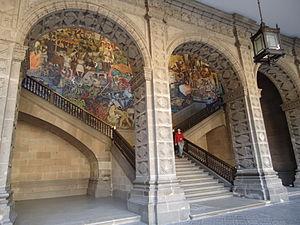
L'Épopée du peuple mexicain est une fresque du peintre mexicain Diego Rivera, réalisée sur les murs de l’escalier principal du Palais national de Mexico entre 1929 et 1935 sur commande de José Vasconcelos, le secrétaire d'éducation publique. Cette fresque appartient au mouvement du Muralisme mexicain. Ce mouvement se développe au début du XXe siècle et se distingue par sa fonction didactique et épique. Il a pour volonté d'amener l'art au peuple. Les œuvres sont alors le plus souvent réalisées dans des lieux publics. Les artistes souhaitent effacer l'individualisme, alors considéré comme bourgeois.